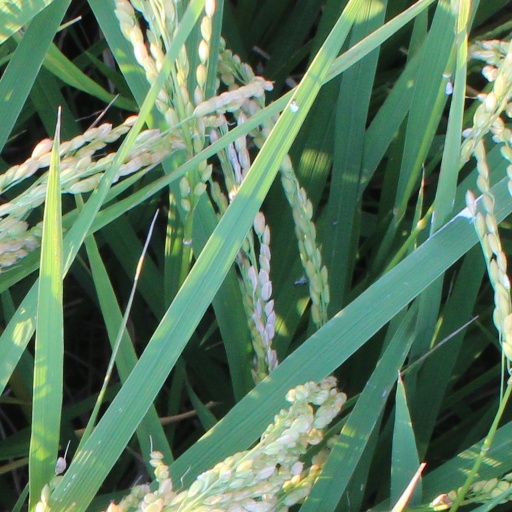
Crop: rice